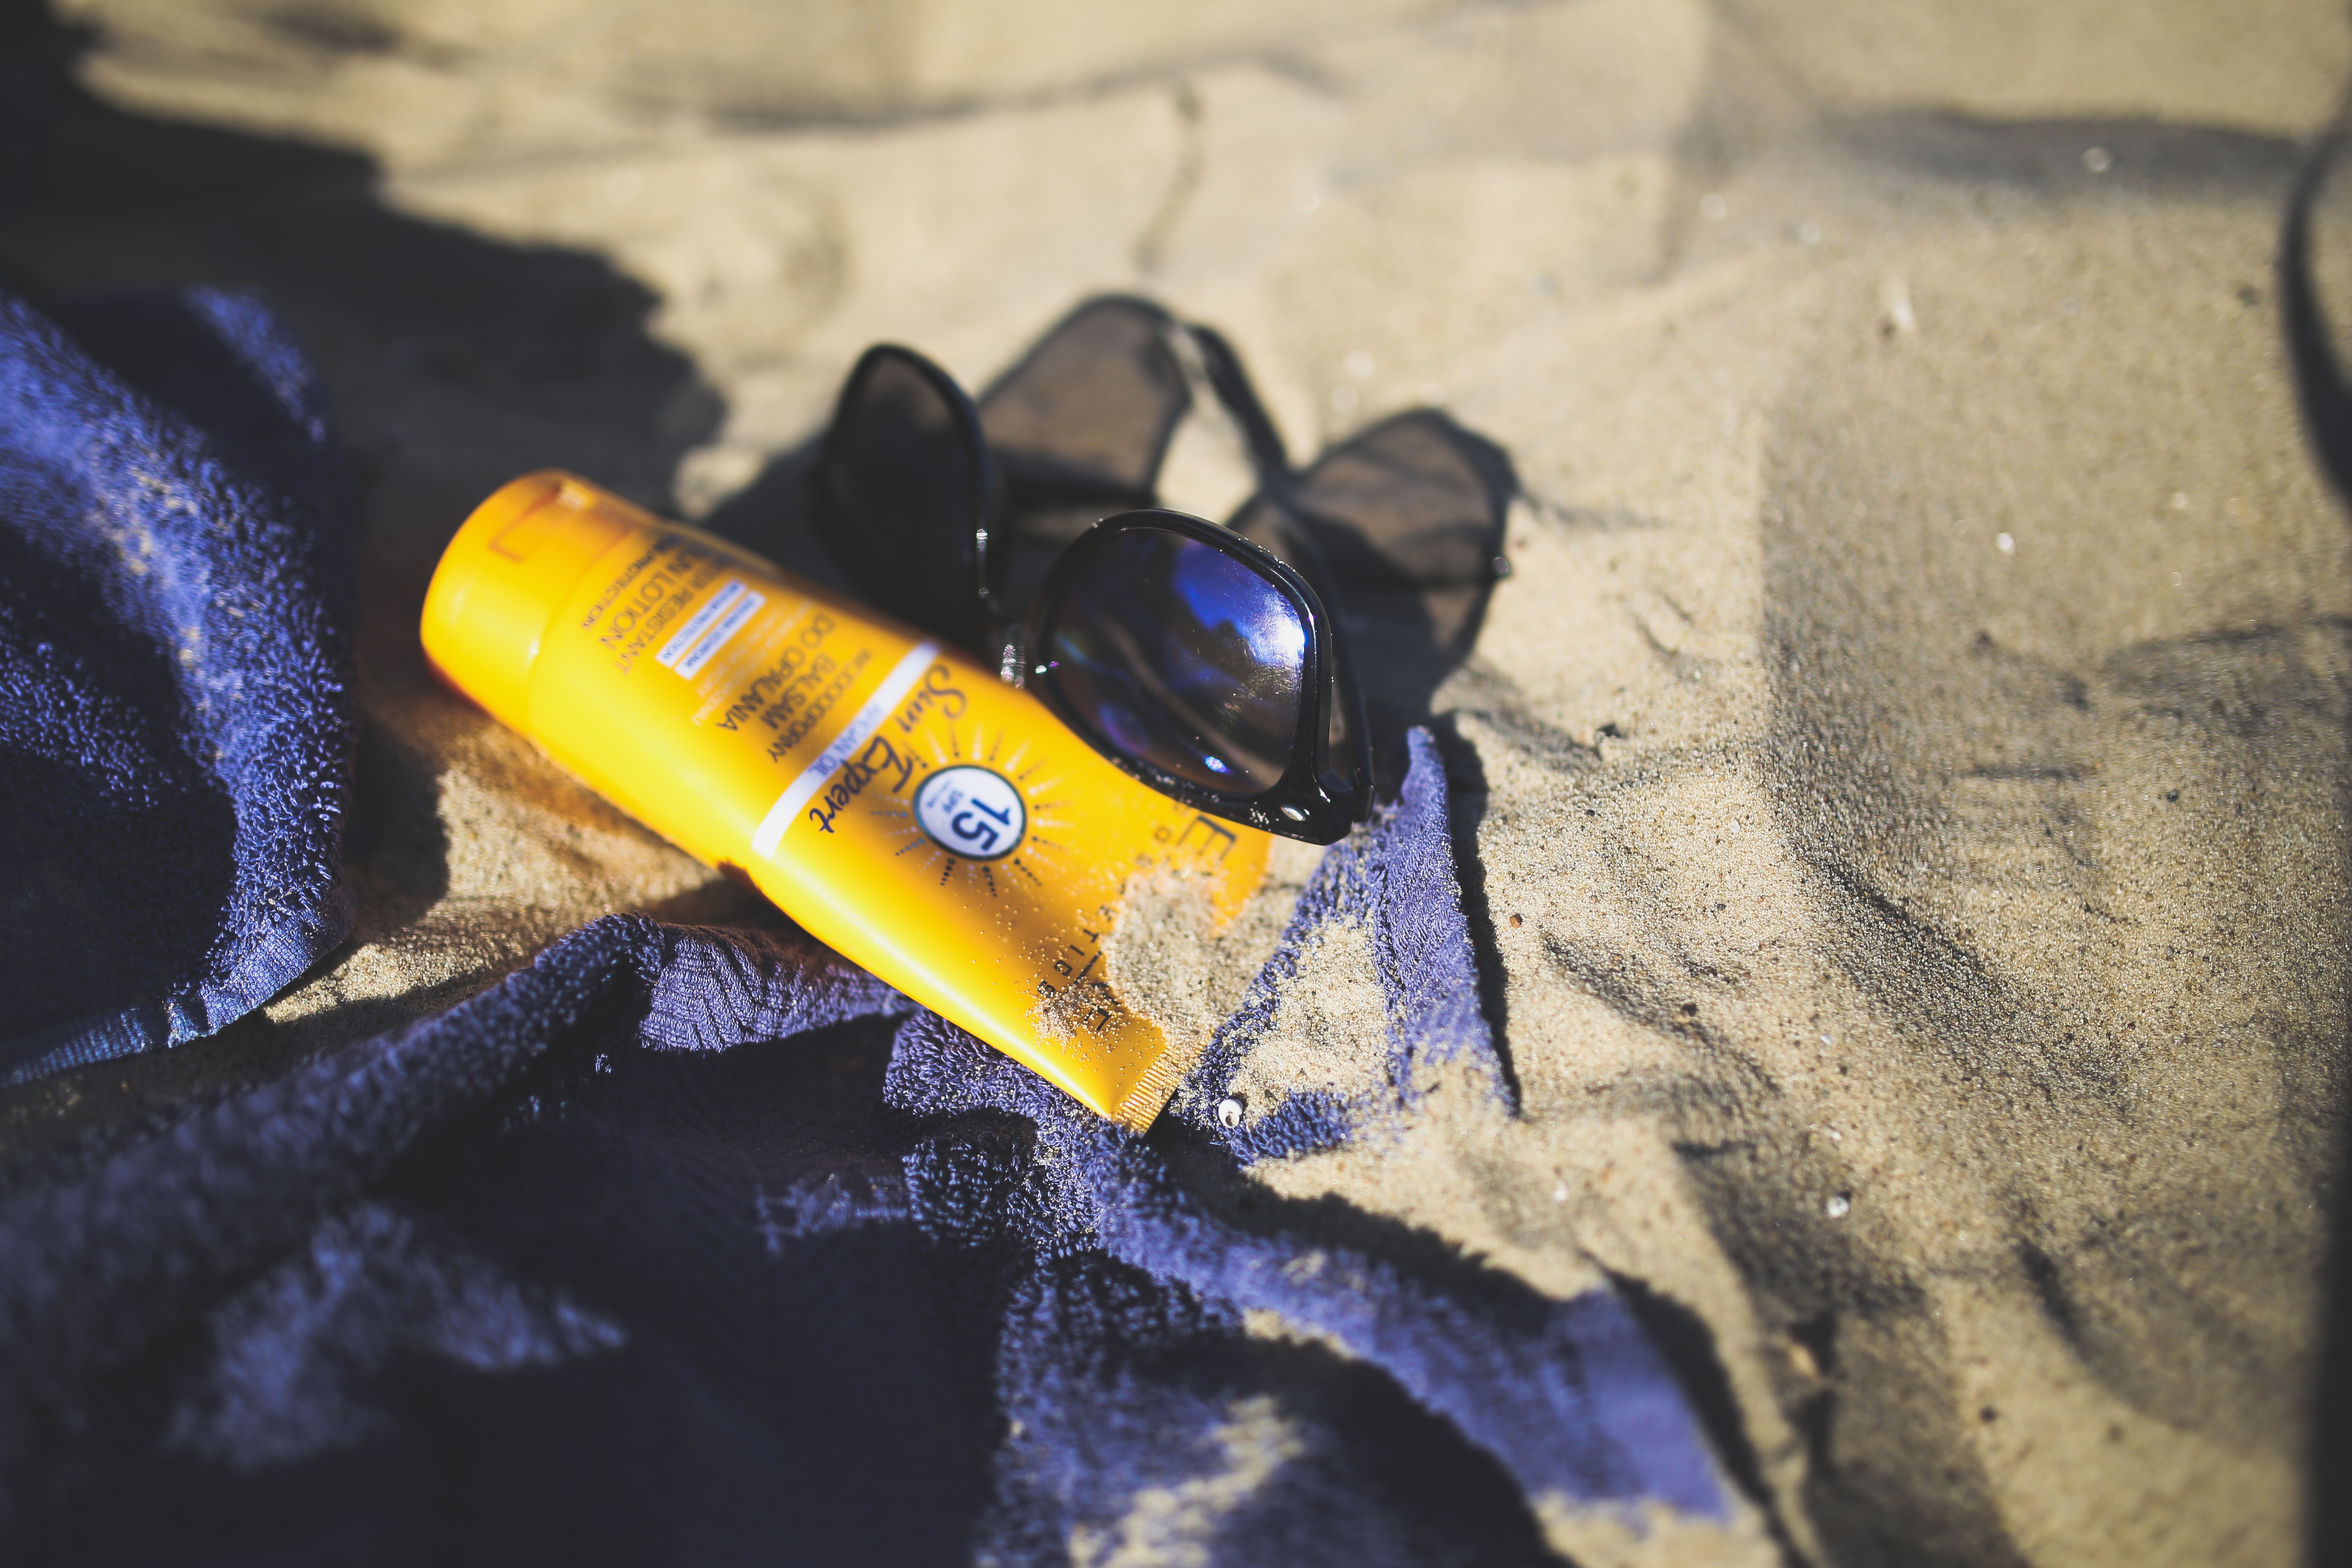
beach, sand, sun, photography, summer, vacation, color, insect, holiday, blue, yellow, towel, invertebrate, close up, sunglasses, balm, creme, macro photography, sunblock, sun block